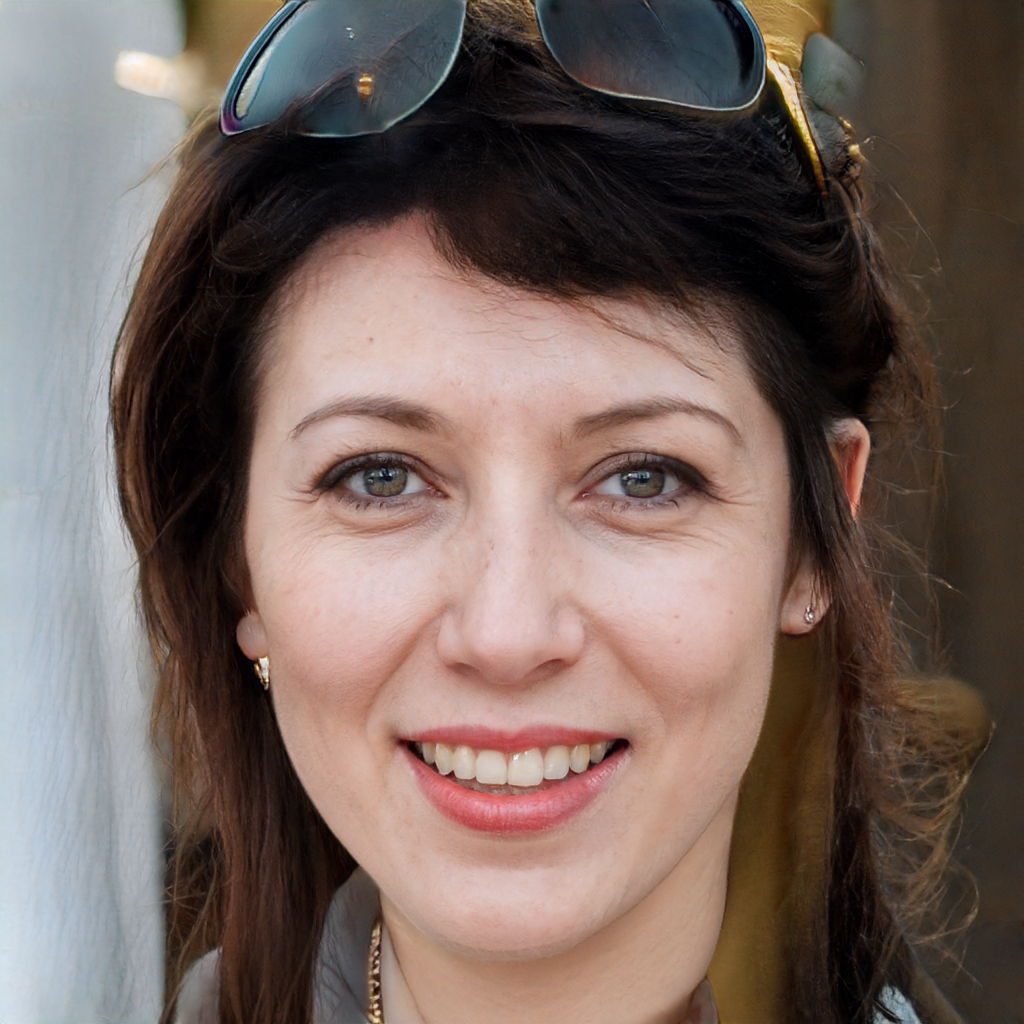
Gender: Female